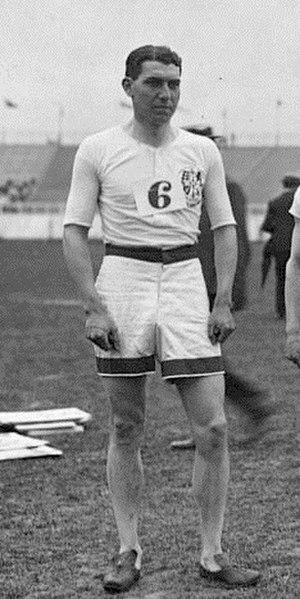
Norman Frederick Hallows est un athlète britannique spécialiste du demi-fond. Affilié à l'Université d'Oxford, il mesurait 1,75 m pour 60 kg.